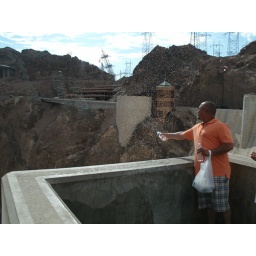
This guy poured his water bottle out over the edge of the dam - it retunred as little bubbles of water!